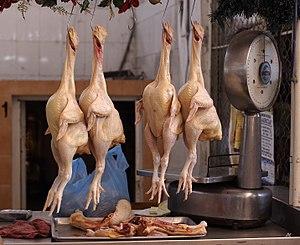
Des poulets dans un marché. Mazatlán, État de Sinaloa, Mexique. Türkçe: Açıkta satılan tavuklar, Mazatlán, Sinaloa, Meksika Español: Pollos en un mercado en Mazatlán, Sinaloa, México. Taqbaylit: Iyuzaḍ deg agduz. Mazatlán, Awanak n Sinaloa, Meksik.